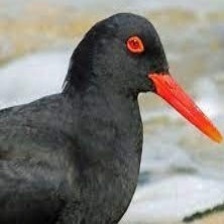
Species: AFRICAN OYSTER CATCHER
Scientific name: HAEMATOPUS MOQUINI
ImageNet parent category: oystercatcher